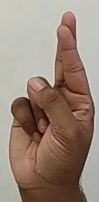
ASL sign: R